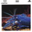
Label: lobster